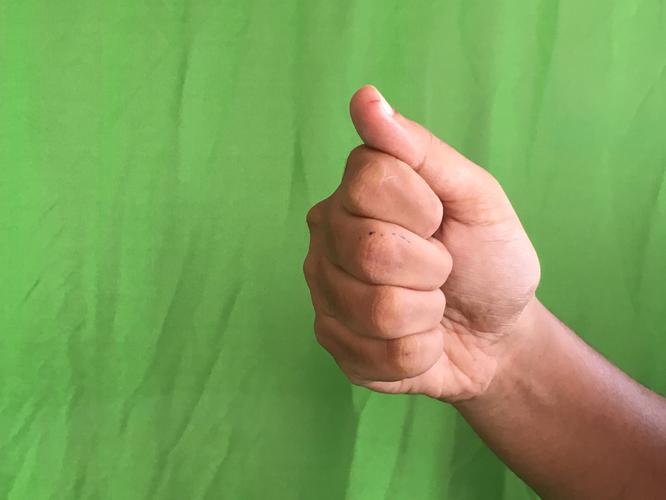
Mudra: Mushti
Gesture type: single_hand